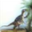
Label: dinosaur